Jim Brown

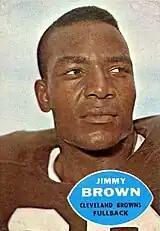
Brown on a 1960 Topps collectible card

In addition to being taken in the first round of the 1957 NFL draft by the Cleveland Browns with the sixth overall selection, Brown was selected in the ninth round of the 1957 NBA draft by the with the 68th overall selection.